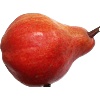
Label: red_pear